Cannabis in the restaurant industry

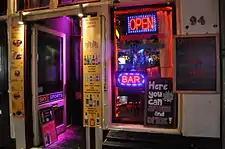
A coffeeshop in Amsterdam; a sign reads, "Here you can smoke and drink!"

There are various intersections of cannabis and the restaurant industry.